Folklore of Norfolk Island

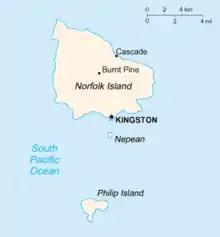
Norfolk Island's size and surrounds

Norfolk Island is an external territory of Australia in the Pacific Ocean. It was settled in 1788 as with New South Wales and despite its small population and size it has developed its own traditions and legends, some slightly different from the mainland. The island was un-populated when settled, though evidence does suggest that it was home to a population of East Polynesians centuries earlier.